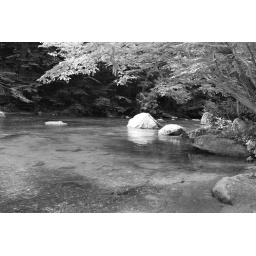
I love black and white photographs. Taken in High Bridge, NJ.